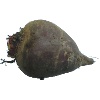
Label: beetroot